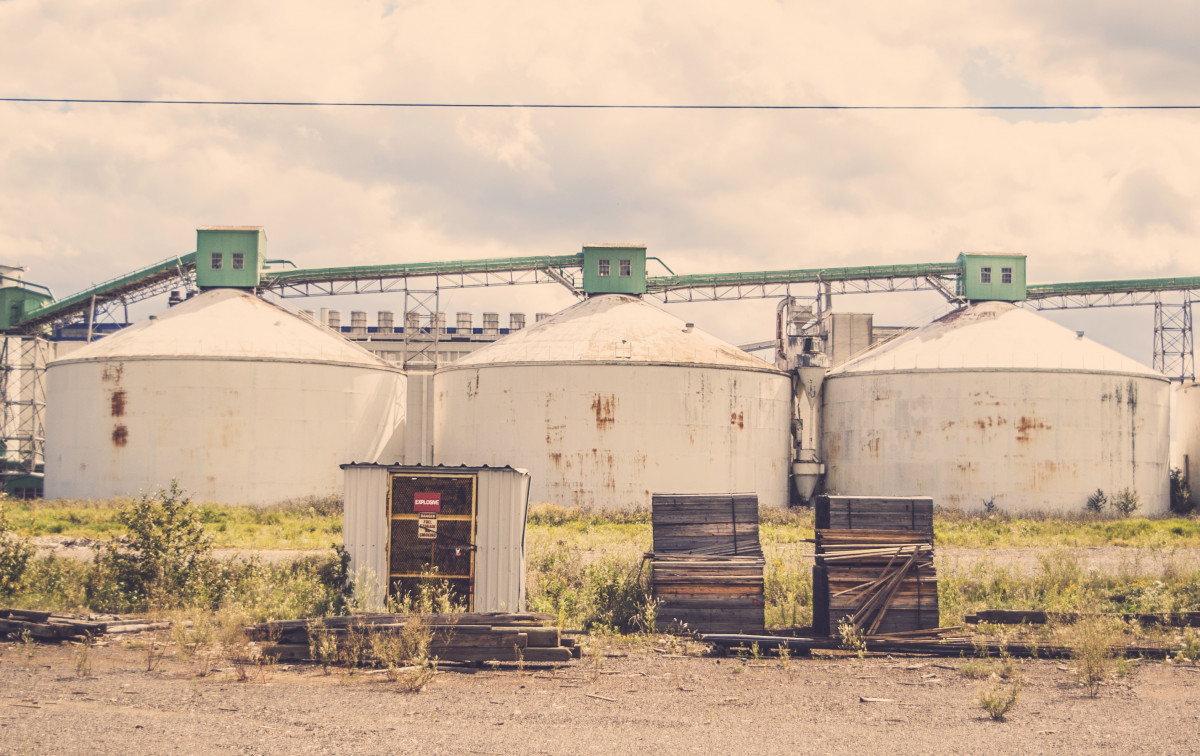
Tags: building, transport, shack, factory